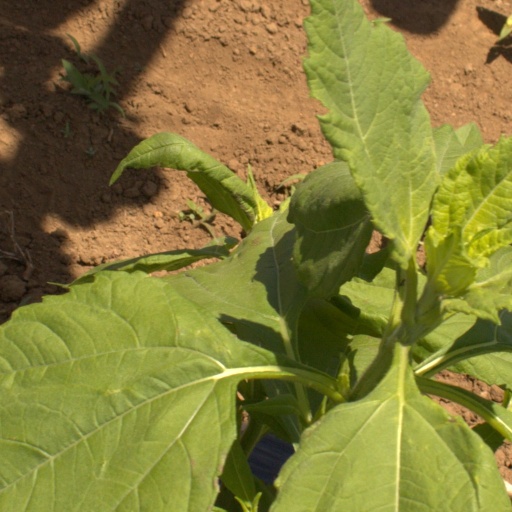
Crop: Jerusalem artichoke